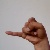
The image shows a hand gesture representing the letter 'J' in Indian Sign Language.